HD 84810

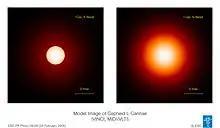
ESO - Model Image of Cepheid l Carinae

HD 84810, also known as l Carinae (l Car), is a star in the southern constellation of Carina. Its apparent magnitude varies from about 3.4 to 4.1, making it readily visible to the naked eye and one of the brightest members of Carina. Based upon parallax measurements, it is approximately from Earth.